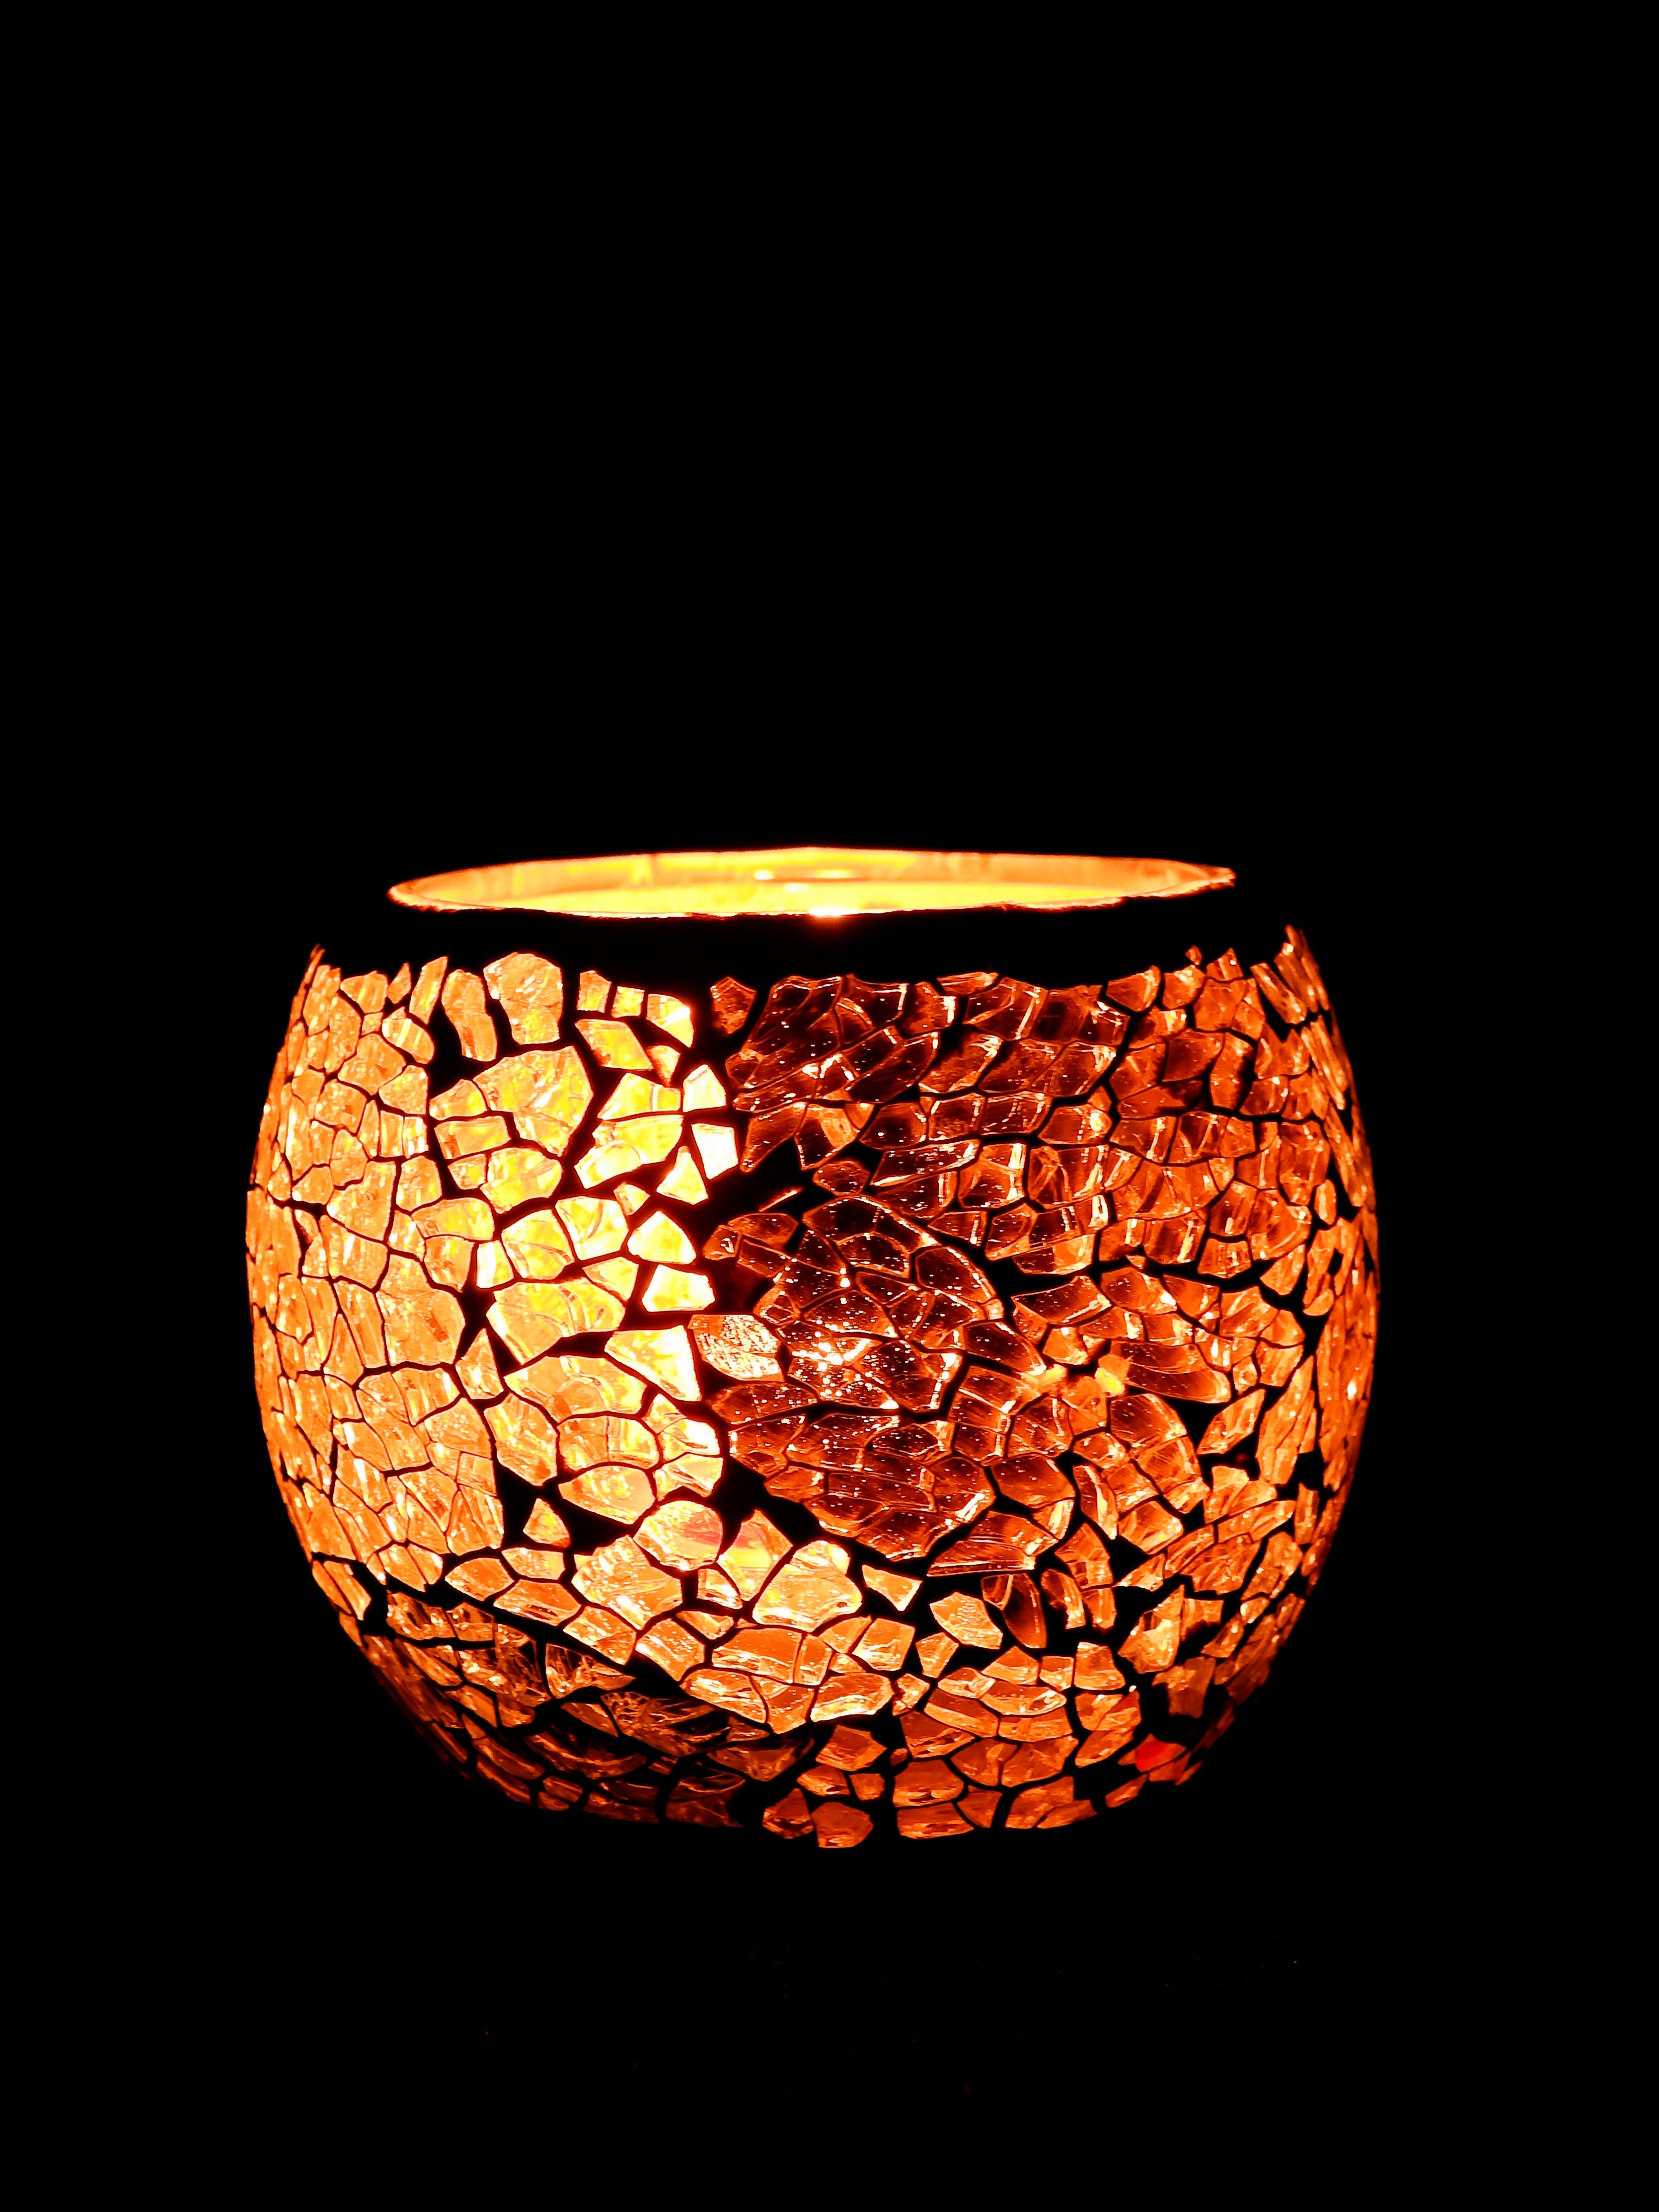
light, decoration, vessel, candle, lighting, material, circle, background, light fixture, candlelight, tealight, man made object